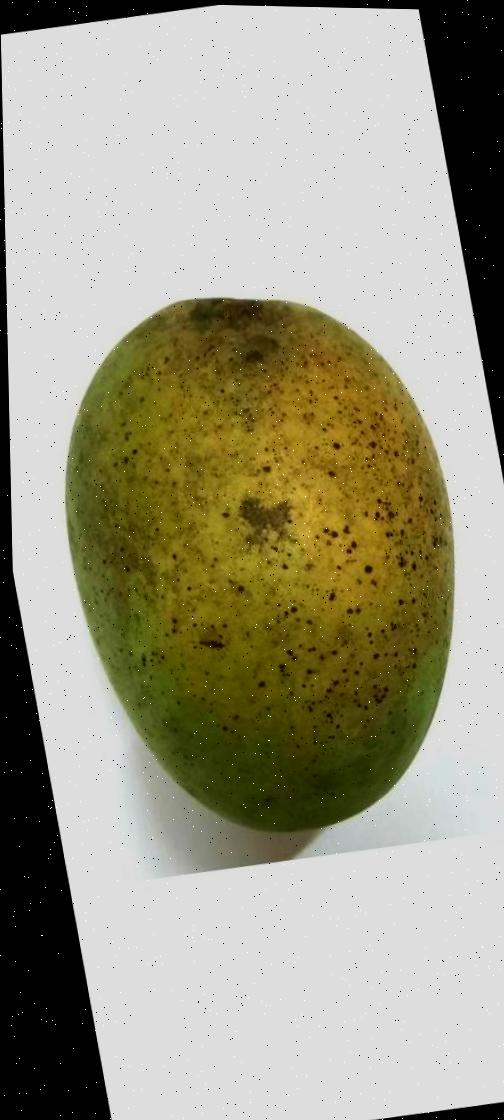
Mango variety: Shada